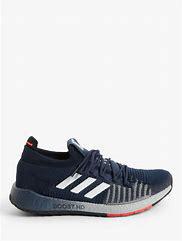
Brand: Adidas
Model: Pulseboost HD